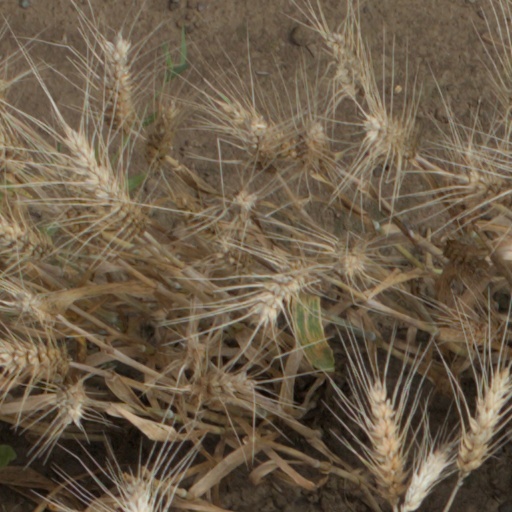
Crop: wheat